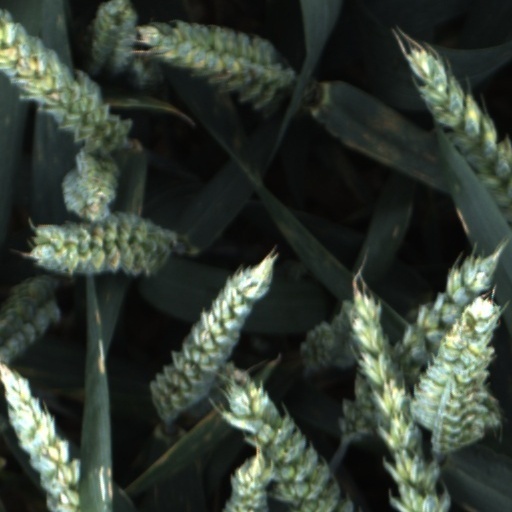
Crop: wheat